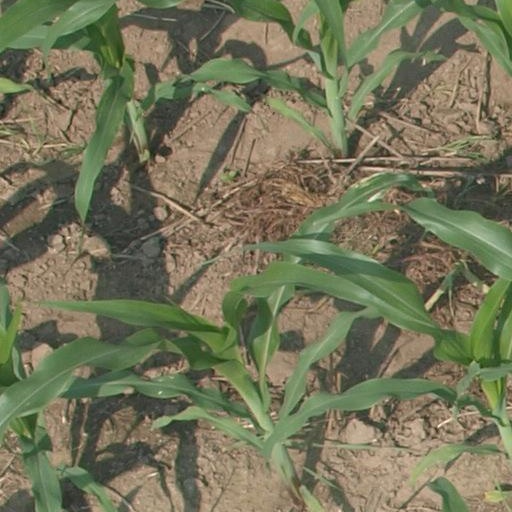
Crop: maize; corn